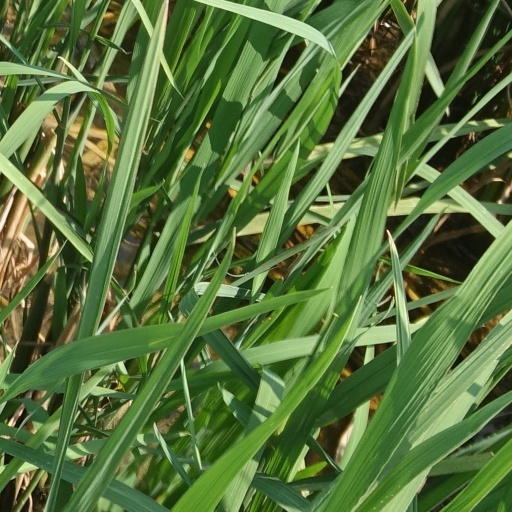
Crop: rice